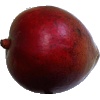
Label: red_mango